Matha

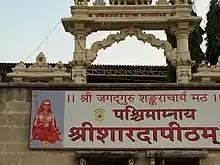
An Advaita Vedanta matha started by Adi Shankara next to the Dwarka temple in Gujarat.

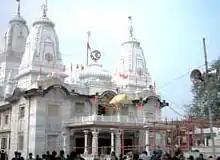
Gorakhnath temple and matha in Gorakhpur, India is one of the major modern matha of the Nath Shaiva tradition.

While Shankara is traditionally regarded as the founder of the most famous monasteries in Hinduism, there are no records of those mathas before the 14th century. In the 14th century, the founders of the Vijayanagara Empire started to patronize Sringeri "matha". In the late 15th century, the patronage of the Vijayanagara kings shifted to Vaisnavism. Following this loss of patronage, Sringeri matha had to find others means to propagate its former status, and the story of Shankara establishing the four cardinal "mathas", as cast in the wholly legendary digvijaya genre, may have originated in the 16th century.